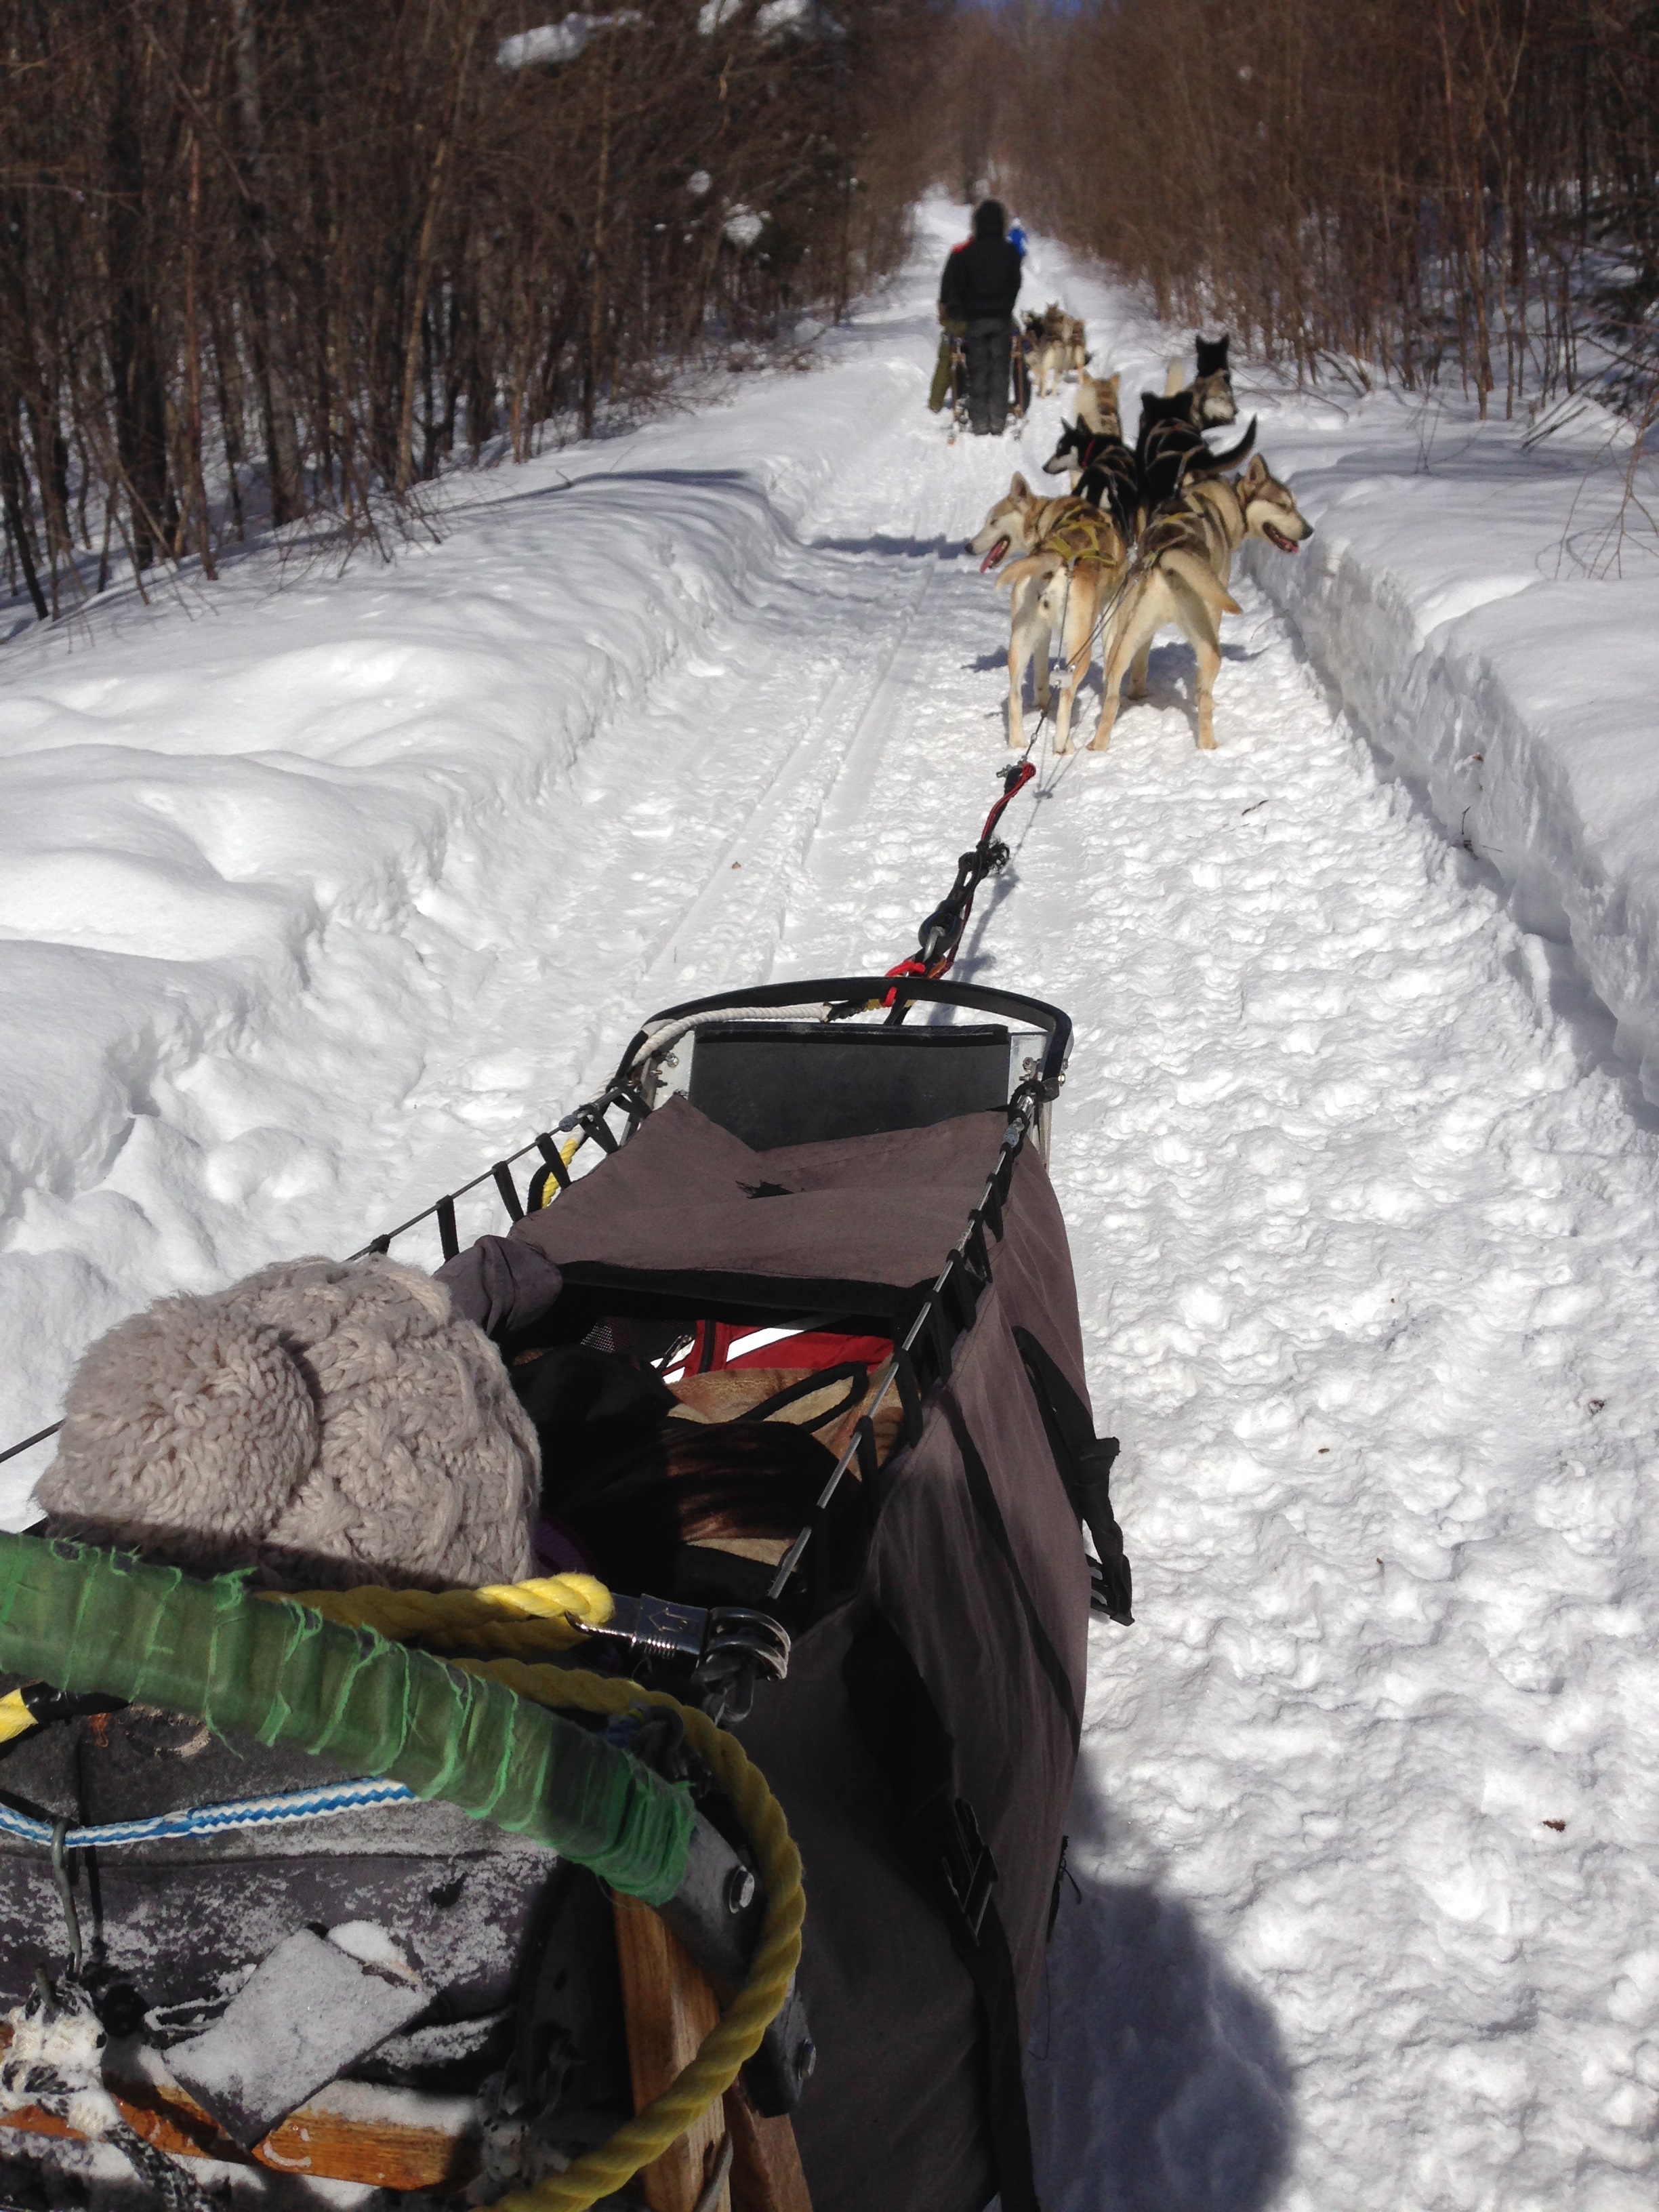
snow, winter, vehicle, weather, season, husky, racing, sled, motorsport, sledding, alaskan, land vehicle, auto racing, snowmobile